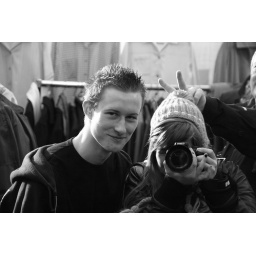
me and my best m8 ed.. and my dad fooling aroind.. took this in a mirror in the market